Confucian coin charm

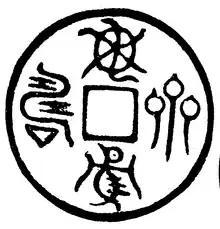
A Song dynasty period bird-worm seal script coin charm

There are a number of Chinese numismatic charms which have inscriptions written in bird-worm seal script. Bird-worm seal script is one of the oldest Chinese scripts, which originated more than 2500 years ago, because of its attractive style, Chinese kings and nobles during the Warring States period liked using bird-worm seal script on their personal seals and as decoration on various important objects such as their weaponry. In later dynasties this style of Chinese calligraphy would be used to write the inscriptions of a number of Chinese numismatic charms.